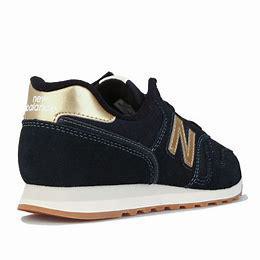
Brand: New
Model: Balance New Balance 373